Morari Bapu

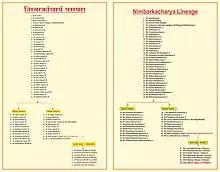
Nimbarkiya Lineage

Dhyanswami Bapa, a followers of Nimbarka Sampradaya, entered "Jeevant Samadhi" (live burial) at Senjal Dham of Mahuva. Dhyanswami Bapa's disciple, Jeevandas Bapa got married, and in his lineage Bapu was born. Tribhuvandas Bapu's younger brother, Vishnu Devanand Giri, was the 6th Mahamandaleshwar of Kailash Ashram, Rishikesh, Haridwar, Uttarakhand (India).